Science and technology in Venezuela

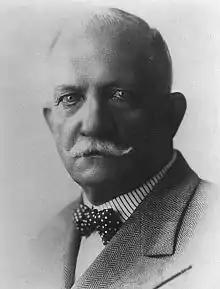
Alfredo Jahn (1867– 1942)

Vicente Marcano (Caracas, October 27, 1848 -Valencia July 17, 1891) was an outstanding engineer, chemist, geologist, university professor and scientific disseminator. Graduated in philosophical sciences at the Central University of Venezuela, he continued his education at the French school of St. Louis, at the institution Davigneau de Lanneau and at the School of Arts and Manufactures of Paris. In 1887 he was appointed as chief of the Anthropology Commission, who conducted archaeological expeditions of Lake Valencia (May–June), the Orinoco (August–December), the Karstic Formations in the Monagas state and Falcón at the end of 1889. In these explorations Carlos Villanueva, Alfredo Jahn and Bonifacio Marcano also participated. Archaeological objects collected, were sent to Paris and today are in the Museum of Man. His exploration work served as a basis for the ethnological work of his brother Gaspar Marcano. Author of Elements of Chemical Philosophy where he defended the atomic theory (1881), wrote about his investigations in the Annales of the Science Agronomique Française et Etrangère, Bulletin of the Société Chimique de France and the Compte-Rendus, with wide popularization in Germany, England, United States and Venezuela. His main interest was the study of the fermentation of tropical fruits, the nitrated lands and the industrialization of sugar cane. In 1891, he founded the Municipal Laboratory in Caracas, later converted into the National Laboratory. His most important discovery was bromelain, a proteolytic enzyme extracted from pineapple juice. His remains were buried in the National Pantheon on July 10, 1991.